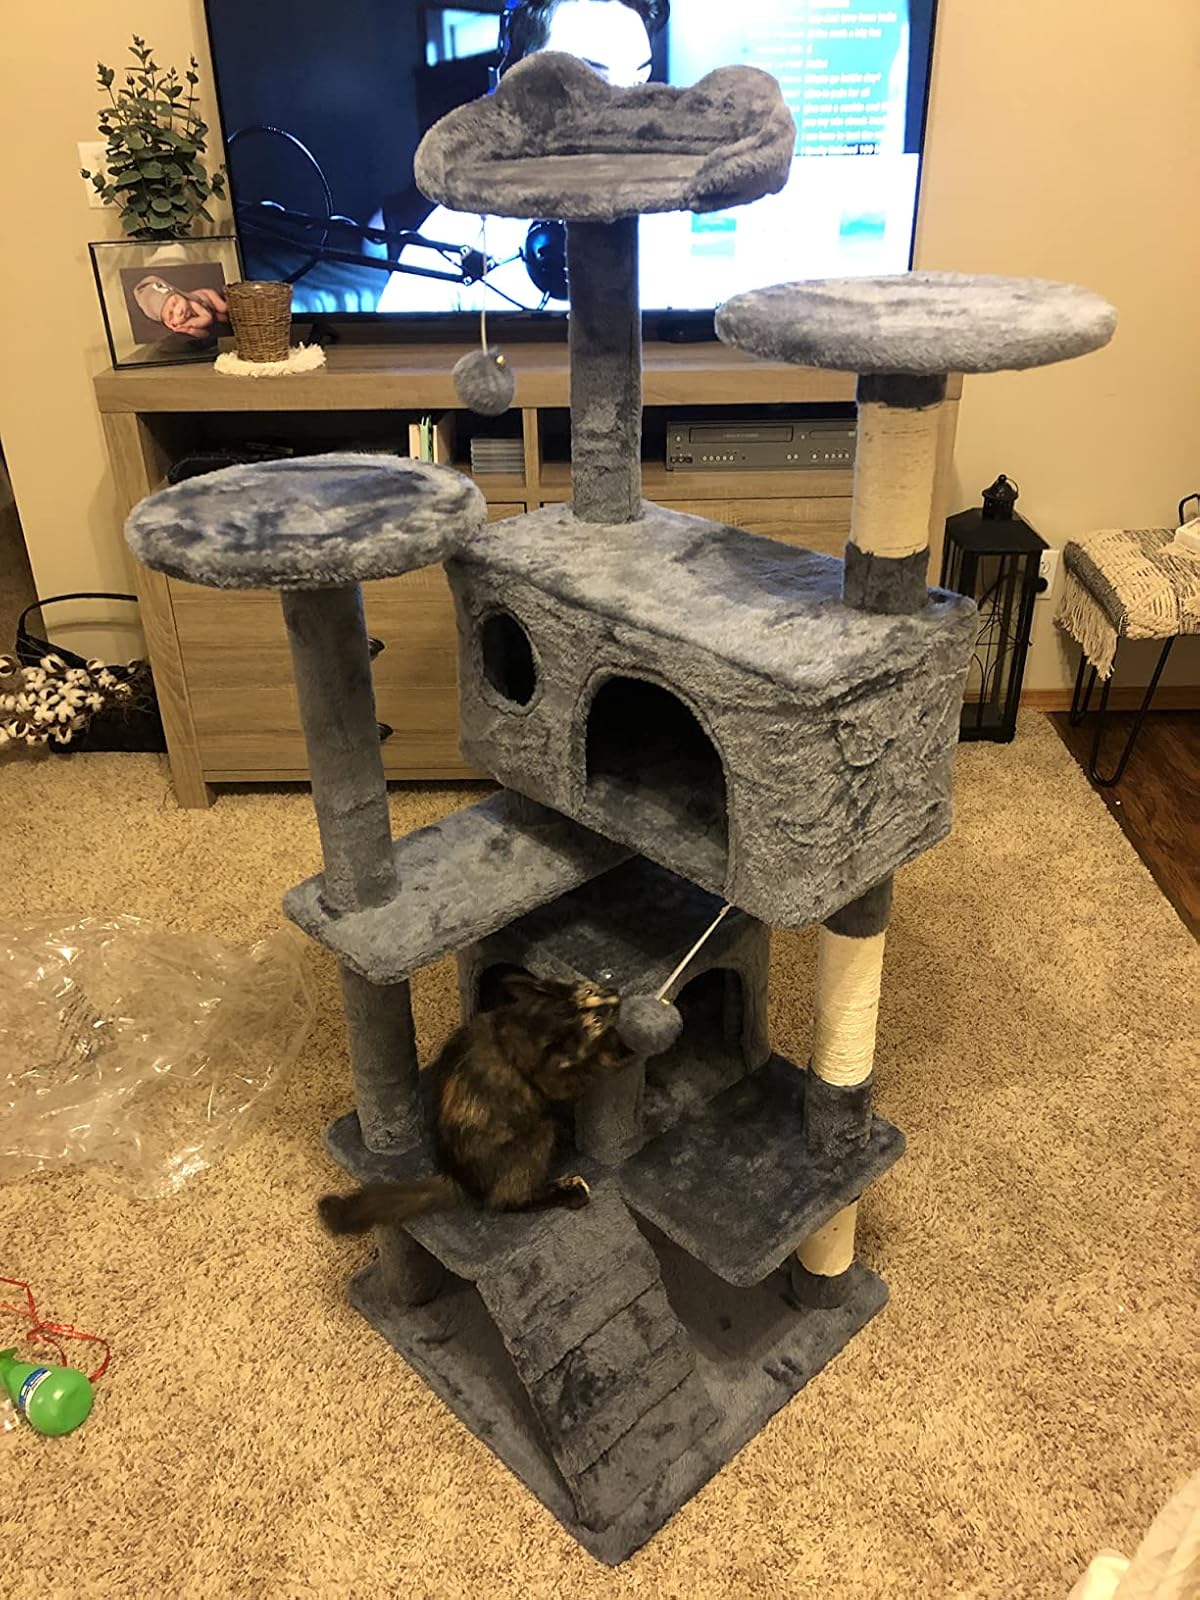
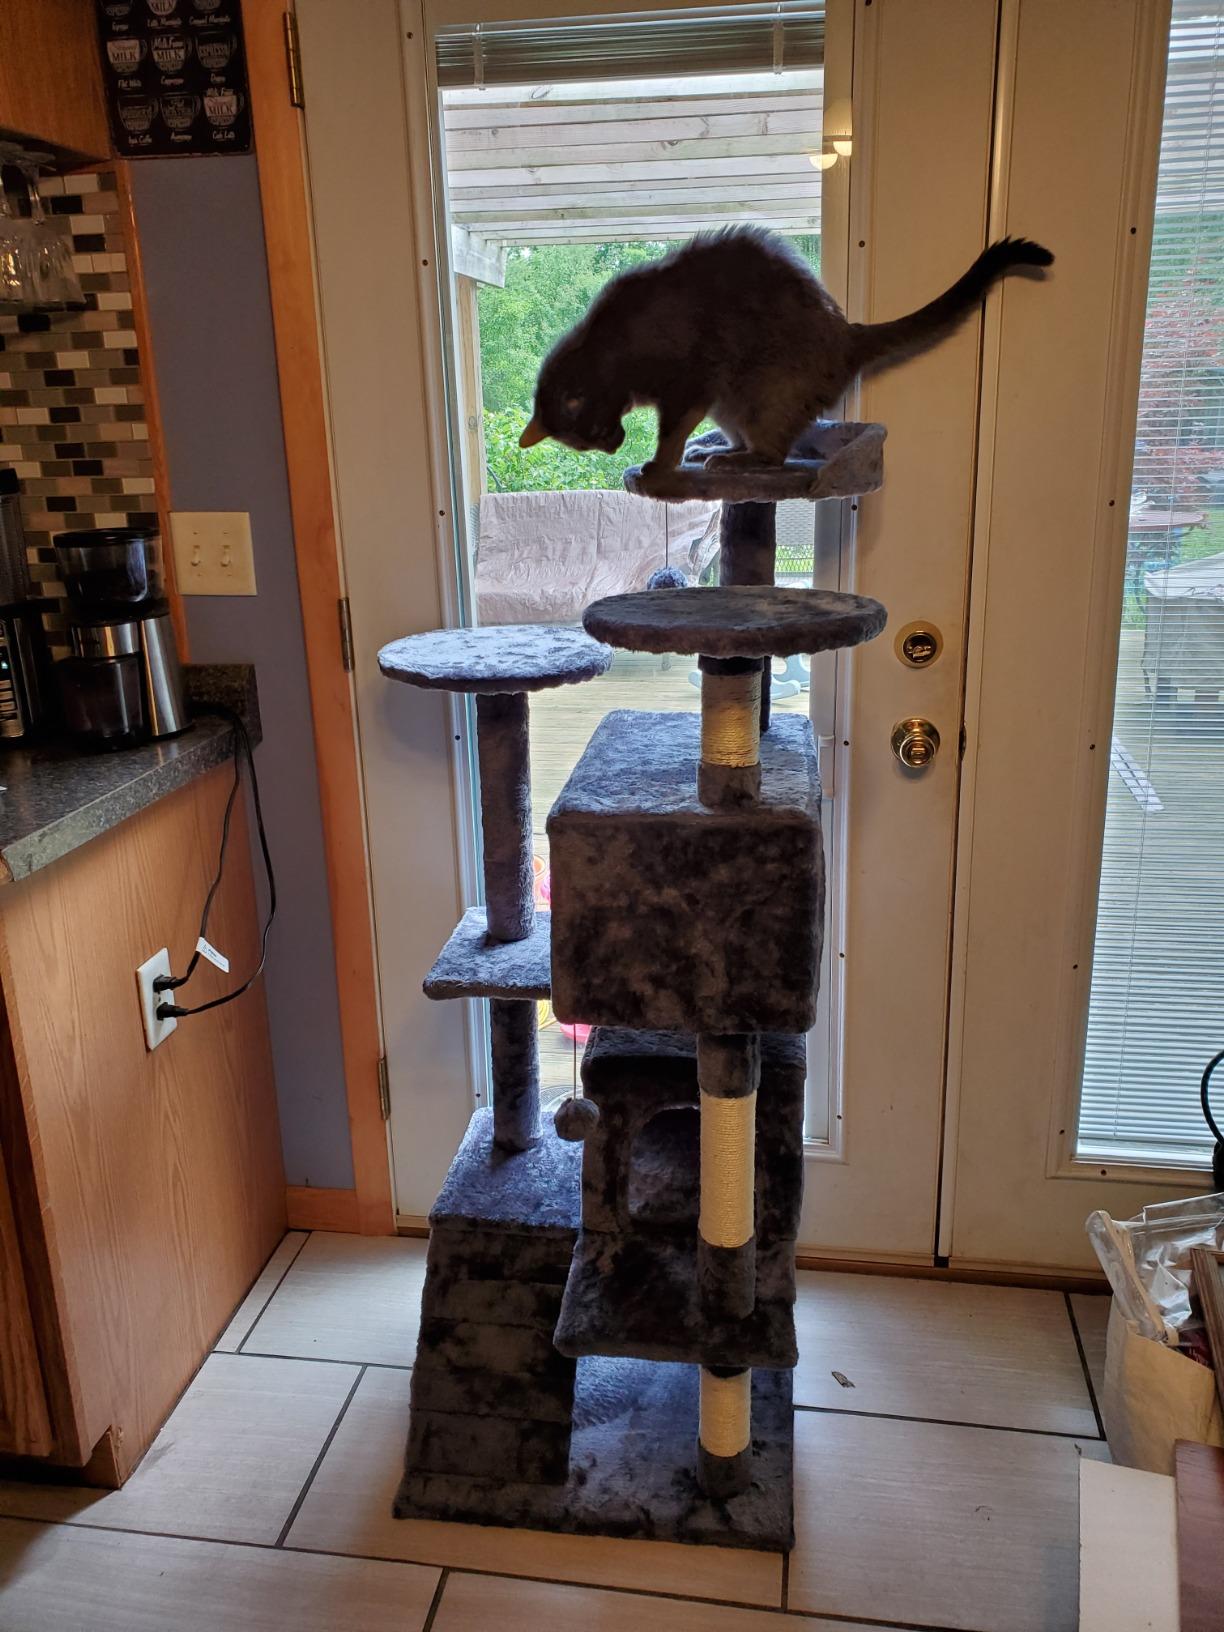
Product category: items_cat tree
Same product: yes